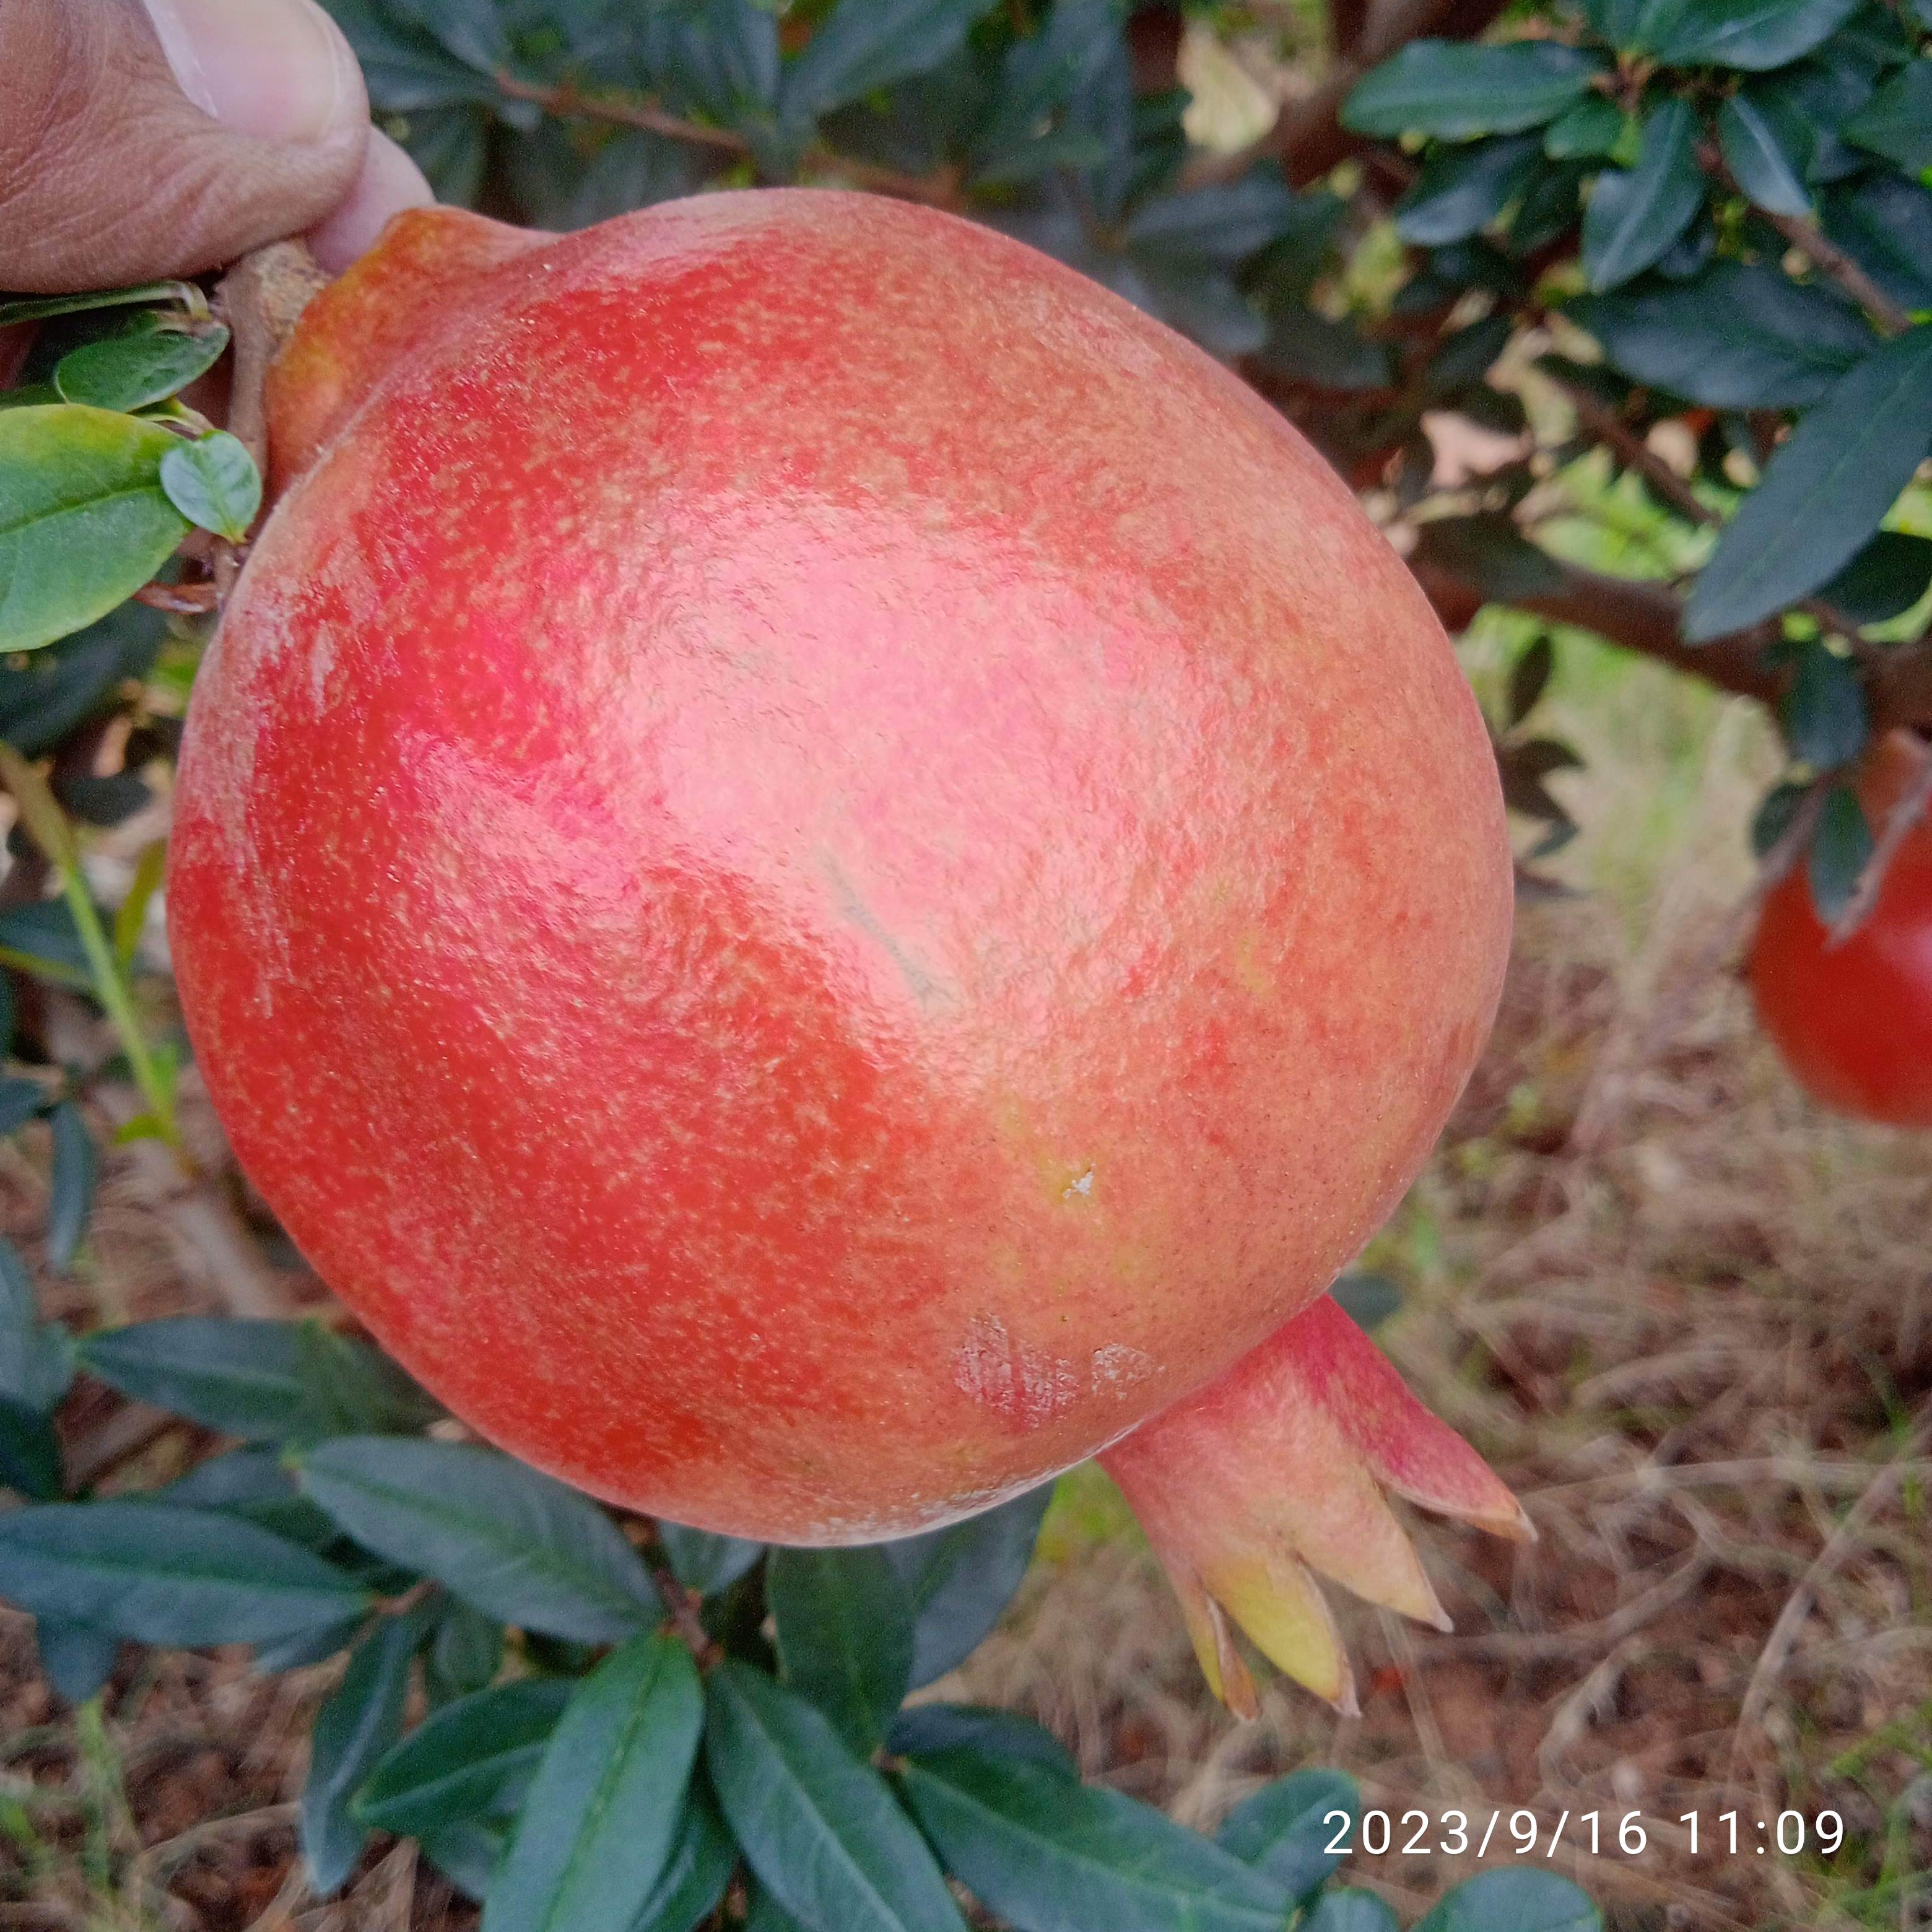
Label: Healthy